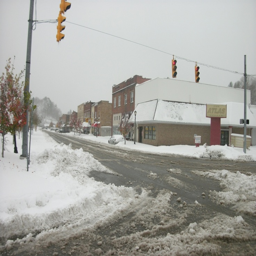
the blizzard we had in a city ... in october !